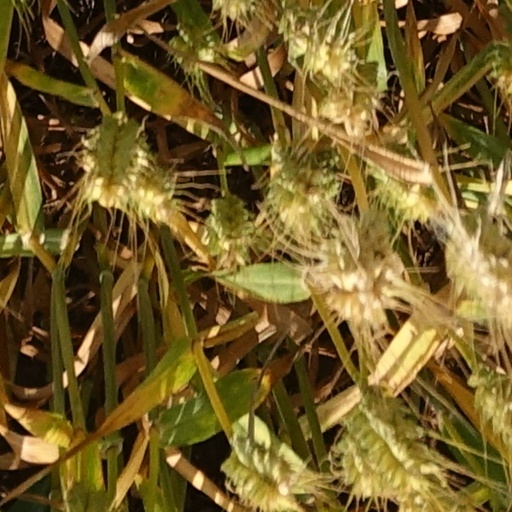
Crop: wheat